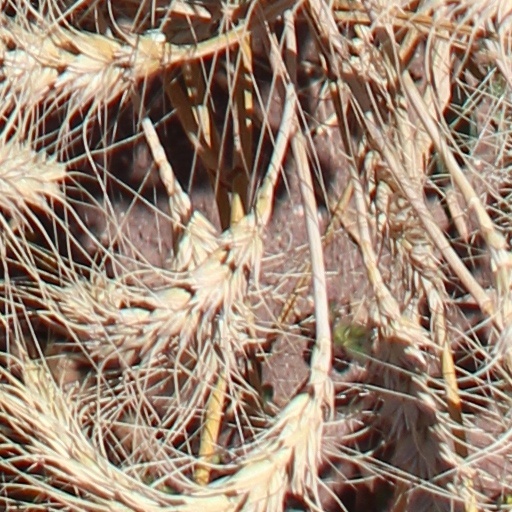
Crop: wheat